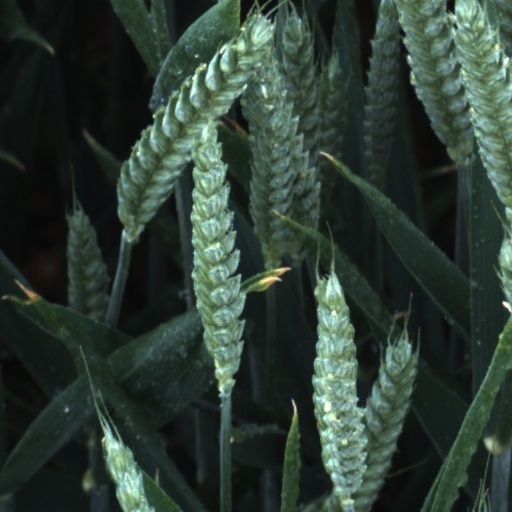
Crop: wheat